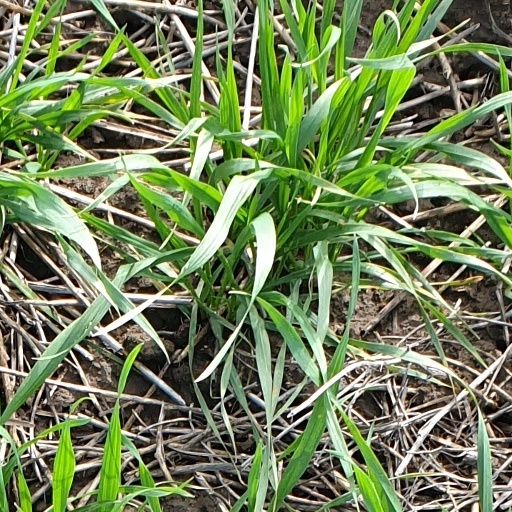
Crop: wheat